Vietnam national football team

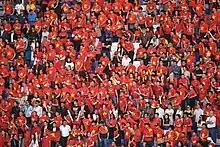
Vietnamese supporters during the 2019 AFC Asian Cup, in all red and yellow star attire similar to the colour of the flag of Vietnam.

Vietnam was grouped in the 2022 FIFA World Cup qualifying Second Round Group G with three other Southeast Asian rivals: Thailand, Malaysia and Indonesia, along with the United Arab Emirates. The Vietnamese started with a 0–0 away draw over Thailand before defeating Malaysia 1–0 at home and then achieved a 3–1 away win against Indonesia. In November 2019, Vietnam faced the United Arab Emirates on home soil with attempts to break a 12-year winless streak to the opponent. In spite of facing a struggle in the early minutes, a red card to the UAE gave the Vietnamese an advantage. They eventually managed to beat the Emirates 1–0. Then, Vietnam moved to a thrilling encounter against neighbour and fellow powerhouse Thailand at home, where both teams played in another goalless draw, in a match with a crucial Akinfeev-penalty like save by Đặng Văn Lâm and two disallowed Vietnamese goals, to foster Vietnam's top position in the Joint World Cup/Asian Cup qualifying Group G.